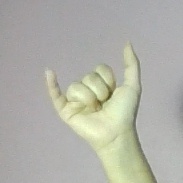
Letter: ya